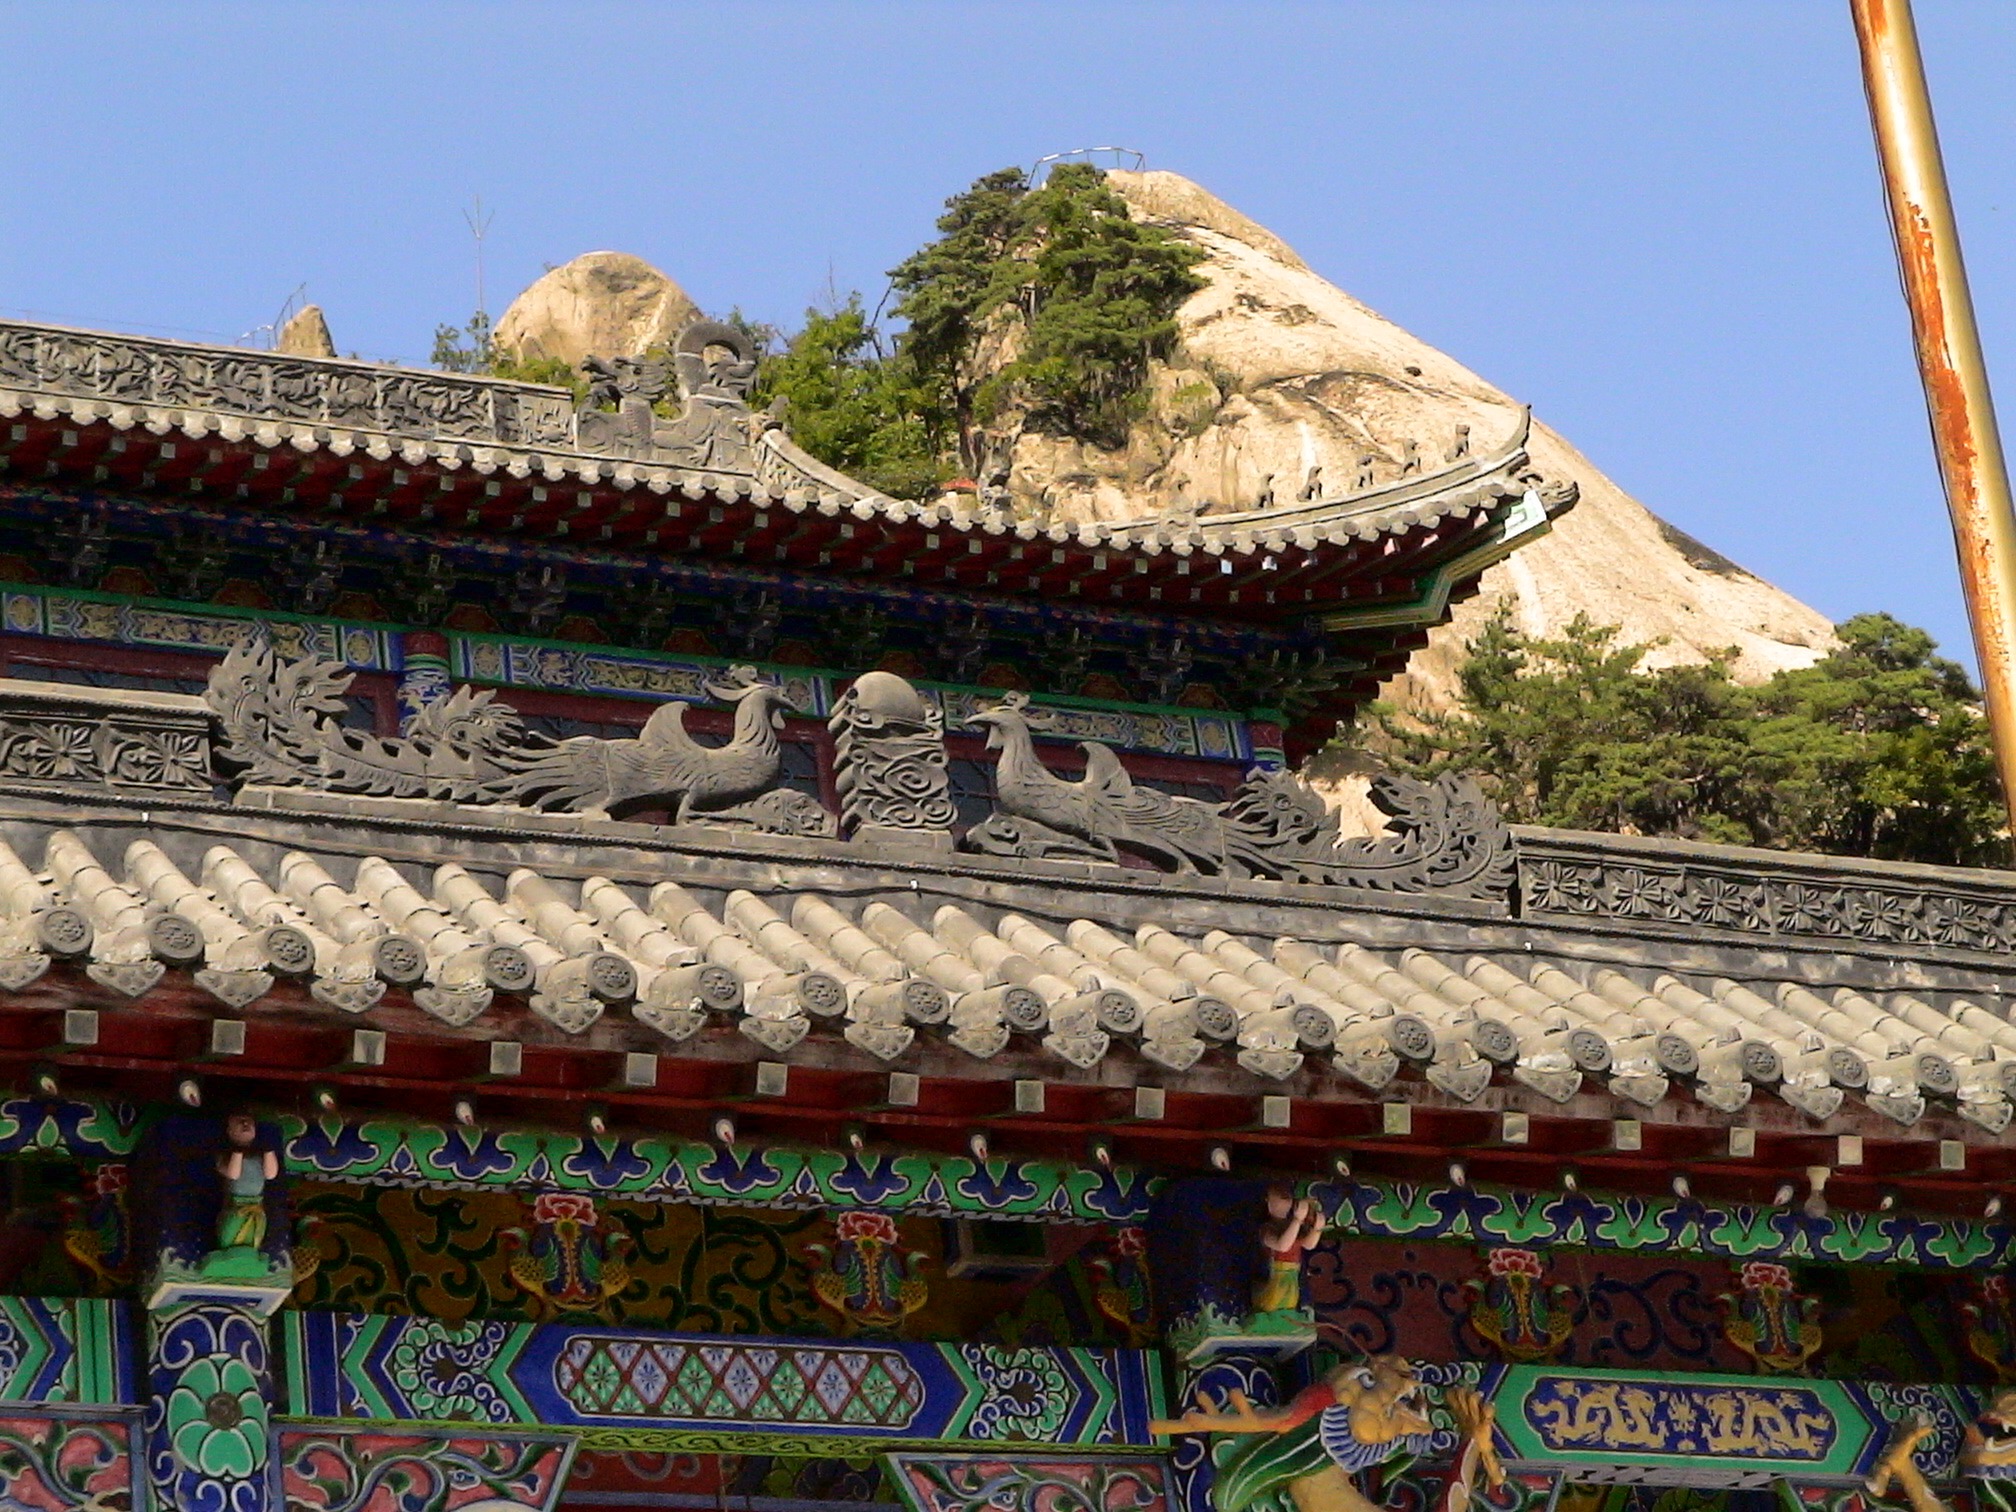
architecture, structure, roof, building, palace, home, landmark, tourism, stadium, place of worship, ornament, arena, temple, shrine, china, chinese architecture, wat, house of prayer, archaeological site, unesco world heritage site, hindu temple, historic site, ancient history, sport venue, fengcheng, phoenix hill